Angel Stadium

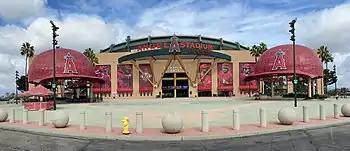
Angel Stadium's exterior

As with the addition of football seats to Candlestick Park a decade before to accommodate the rival San Francisco 49ers, the changes ultimately disadvantaged the Angels and their fans. Originally no seat had been further than from the field when first designed for baseball, but afterwards this was no longer the case. Also, while the expanded capacity allowed the Angels to set attendance records that still stand today, on most occasions even crowds of 40,000 left swaths of unusable and empty seats. It also did not completely solve the television blackout issue which inspired the Rams to move from the Coliseum, as the stadium would not sell out if the Rams weren't competitive or if the opposing team did not draw their own fans to Anaheim (be they from out of town or transplants to Southern California) to sell out the game.